Tom Smith (Editors musician)

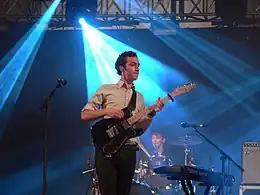
Smith performing in 2006

Smith performed a solo show in February 2012 in Brussels, where he sang old and new Editors songs. Editors released their fourth studio album "The Weight of Your Love" on 28 June 2013, after a hiatus and the departure of guitarist Chris Urbanowicz in 2012. On the first recording sessions of the album, Smith stated that it had been "a long, hard couple of years and it got pretty dark because whenever we tried creating new songs it wasn’t good enough. Chris's heart wasn’t in it any more. For a year, we'd leave rehearsals feeling very negative and uninspired." Smith also said that "I've talked for a long time about my love of American bands like R.E.M. and Arcade Fire, and that's the type of sound our new songs are going towards. They're more straightforward than our last album. That was more experimental, whereas the new songs could be played on an acoustic guitar. I don't know what a hit is any more, but these songs feel very classic and immediate." The album was mostly recorded live. Regarding the sound of the album, Smith stated that it "[has] a foot in that alt rock/Americana world" and that it feels "untouchable at times". Lyrically, the album focuses on "love songs... that don't adhere to the traditional love song type". Smith explained, "If I ever find myself writing something too straightforward, I try to twist it, so it ends up odd and baffling."